Gotzone Mora

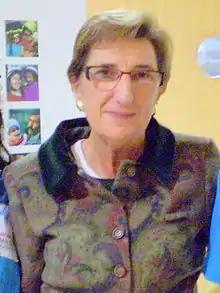
Gotzone Mora after having participating in the First Meeting of Immigrant Families by the Church of Valencia

Gotzone Mora (b. Bilbao in 1948) is a Spanish social-democratic politician. She was a member of the